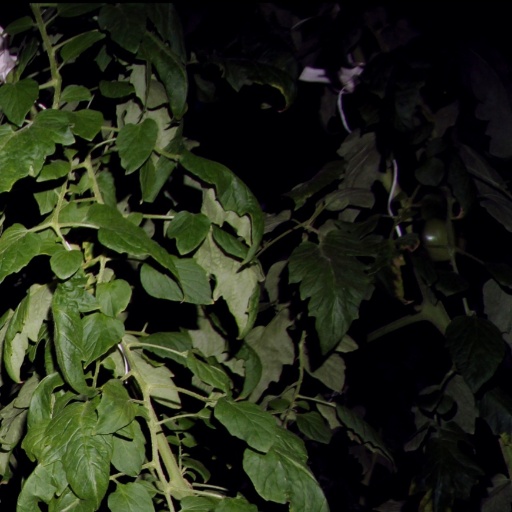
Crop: tomato